Ferdinand I of Naples

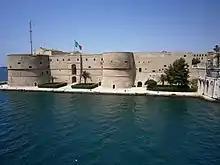
Aragonese Castle of Taranto, built at the behest of Ferrante

Pope Innocent VIII, after the peace treaty, was a close friend of the king throughout his life and pleased him in everything he asked of him. On 4 June 1492 he sent a bull at his request in which he declared that after the death of Ferrante the successor of the kingdom would be his eldest son Alfonso Duke of Calabria, in compliance with the bulls of Pope Eugene IV and Pius II, his predecessors; and in the absence of the Duke of Calabria, Ferrandino should have succeeded.